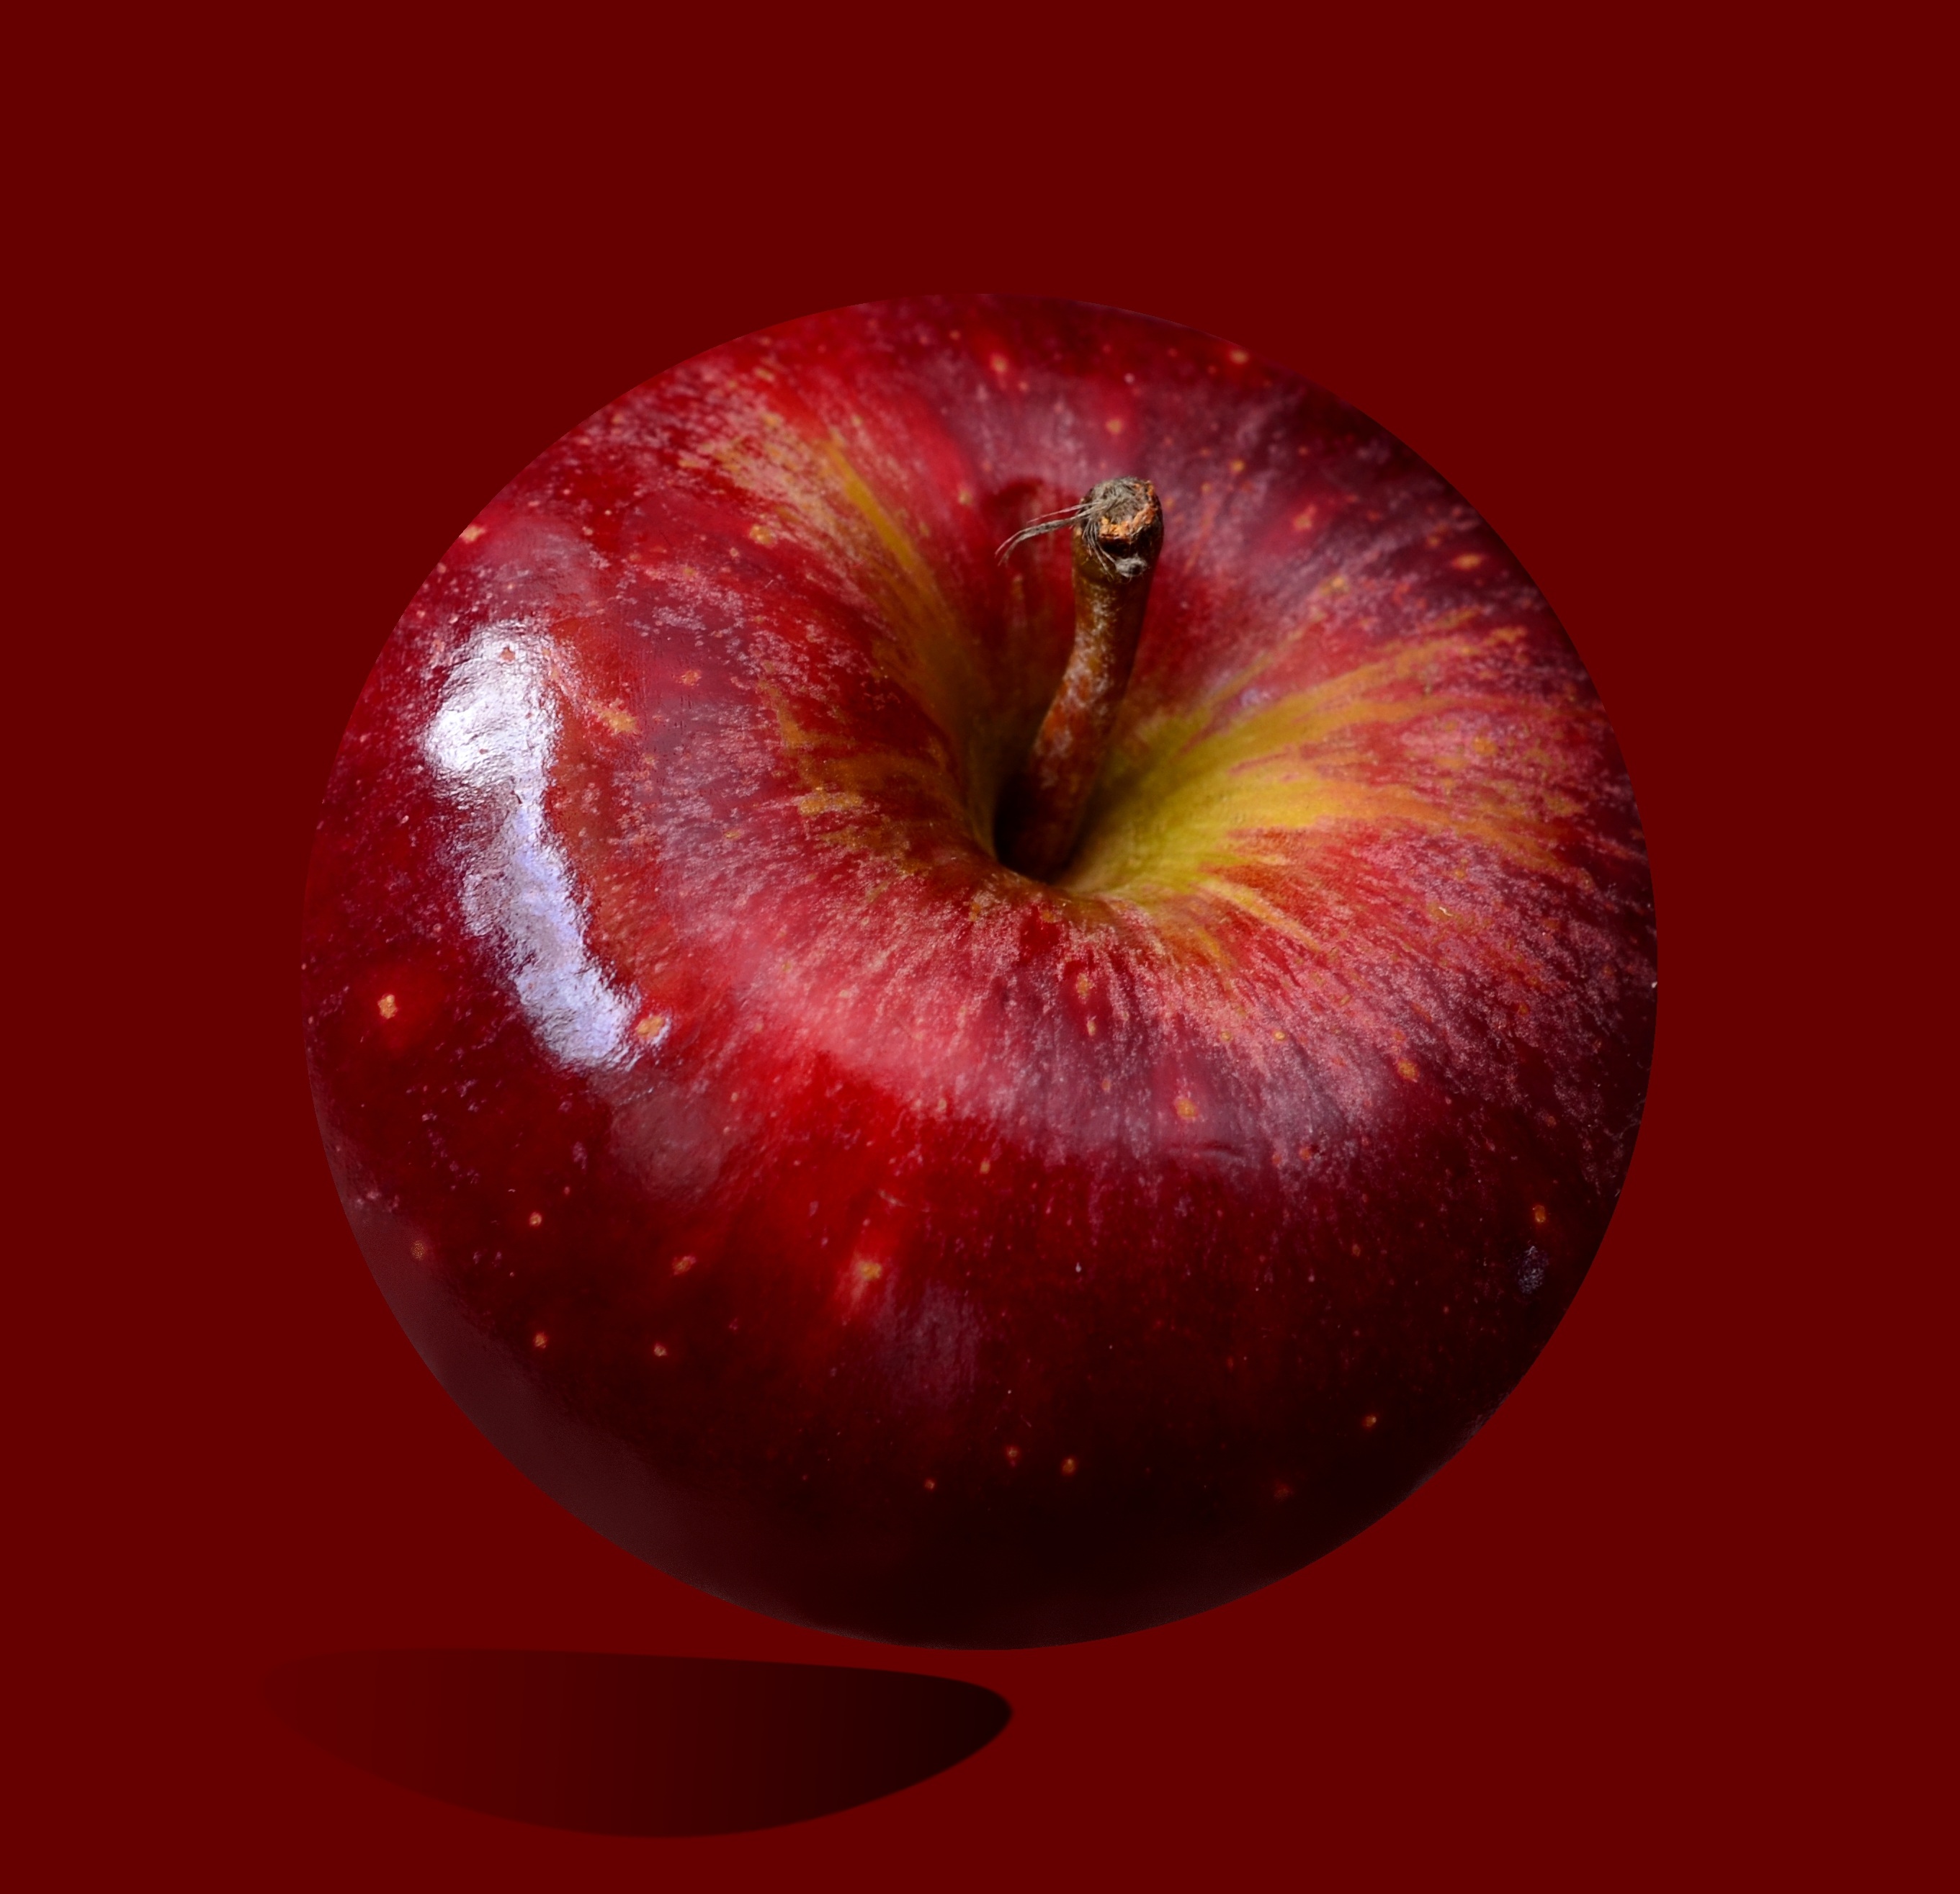
apple, plant, fruit, flower, ripe, food, red, produce, close up, red apple, liqueur, shiny, vitamins, frisch, macro photography, red fruit, flowering plant, rose family, still life photography, land plant, rose order